List of mammals of Angola

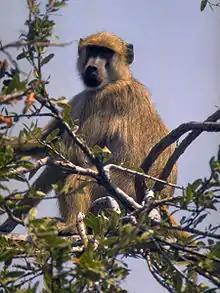
Chacma baboon

The order Primates contains humans and their closest relatives: lemurs, lorisoids, tarsiers, monkeys, and apes.